Farmer Phil's Festival

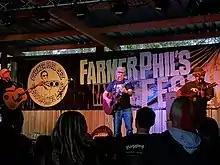
Russhuntel Stage in 2017 - Les Carter on stage

The festival previously featured a number of musical styles. Notable acts up to 2017 included rock (The Quireboys, Dr. Feelgood, The Blockheads), folk punk (Ferocious Dog), ska (The Selecter), folk rock (Wille and the Bandits, Gaz Brookfield, Mad Dog Mcrea, Rusty Shackle), blues (The Reverend Peyton's Big Damn Band), dance (Dreadzone, The Orb), world music (3 Daft Monkeys) and singer-songwriters (Les Carter, John Otway).